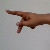
The image shows a hand gesture representing the letter 'P' in Indian Sign Language.